6th Infantry Division (United States)

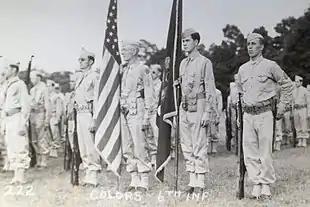
Color Guard of the 6th Infantry, 1945See also:Another image

In March 1942, the 6th Infantry Division was converted to a motorized division equipped with half-tracks; only the 3rd Battalion, 1st Infantry made actual use of them during training maneuvers at the Desert Training Center, and "most...never left [Fort Leonard Wood] and some never left the motor pool." Only a few months after they were issued, the half-tracks were taken away after the tables of organization of the motorized division were revised, and they were replaced with 2 1/2-ton trucks. The division was reorganized as a standard infantry division in May 1943.